Ordnance Gazetteer of Scotland: A Graphic and Accurate Description of Every Place in Scotland

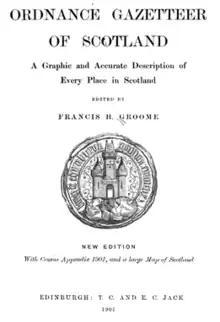
The book's title page

Ordnance Gazetteer of Scotland: A Graphic and Accurate Description of Every Place in Scotland is a book by Francis Hindes Groome. It was published in 1901, by T. C. and E. C. Jack of Edinburgh, combining six volumes (titled "Ordnance Gazetteer of Scotland: A Survey of Scottish Topography, Statistical, Biographical, and Historical") written between 1884 and 1885, along with initial revisions made in 1895 and subsequent smaller revisions. It has entries for all of Scotland's cities, towns, villages and hamlets, beginning with Aven in today's Aberdeenshire and concluding with Zetland, the former name of Shetland. It also includes tourist attractions, historical sites and the histories of family names and clans.